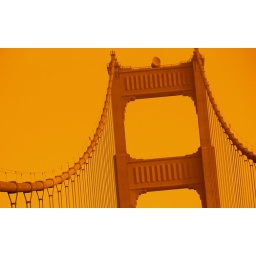
the golden gate bridge taken in sepia and tinted red then enhanced usin i photo